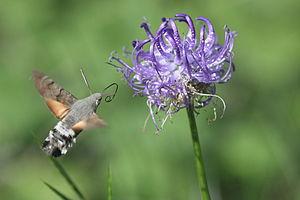
Le Moro-sphinx, Sphinx colibri ou Sphinx du caille-lait est une espèce paléarctique de lépidoptères diurnes de la famille des Sphingidae, connus pour leur faculté à butiner en vol stationnaire.